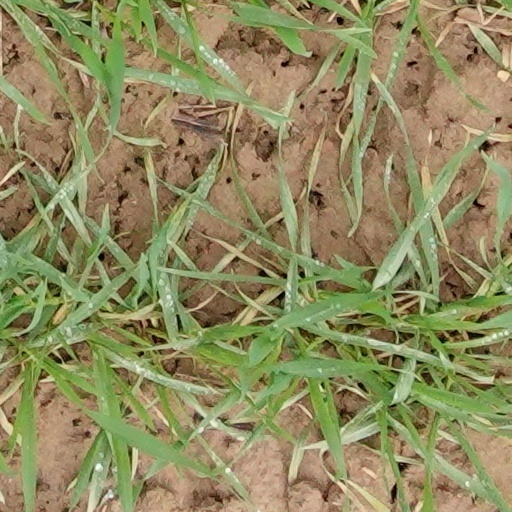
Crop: wheat